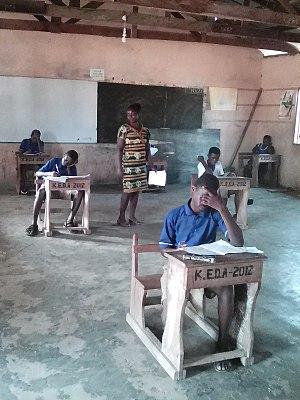
La culture du Ghana, pays d'Afrique de l'Ouest, concerne les pratiques culturelles observables de ses trente millions d'habitants et de sa diaspora.